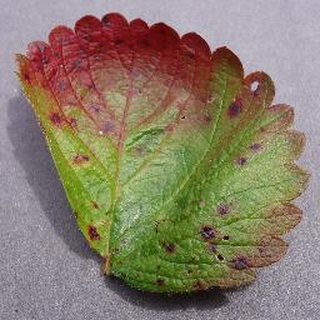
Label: strawberry_leaf_scorch